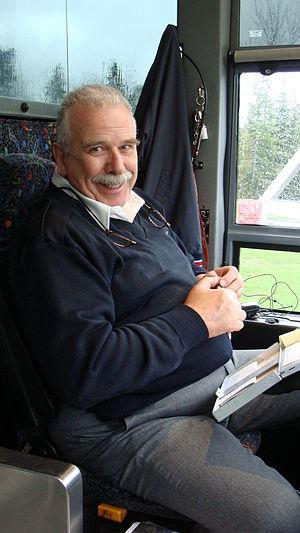
André Arthur, député de Portneuf de 2006 à 2011